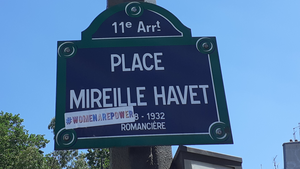
Mireille Havet, née le 4 octobre 1898 à Médan, et morte le 21 mars 1932 au sanatorium de Montana, est une écrivaine française.
La place Mireille-Havet est une place du 11ᵉ arrondissement de Paris.